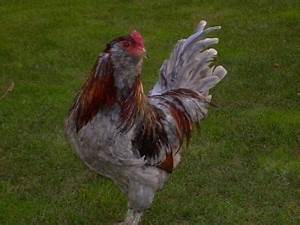
Label: gallina